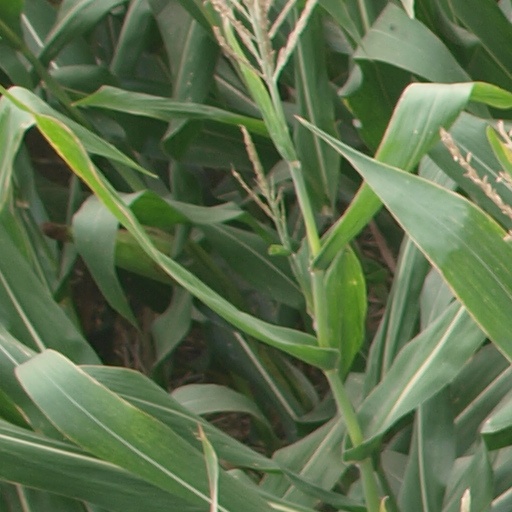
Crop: maize; corn